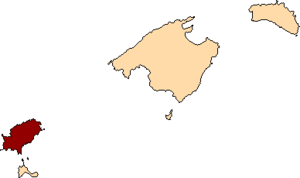
De Baleariske Øer / Øerne
Ibiza's pladsering
De Baleariske Øer eller Balearerne er en øgruppe i det vestlige Middelhav. Den består af øerne Mallorca, Menorca, Formentera, Ibiza, Cabrera og Conillera.